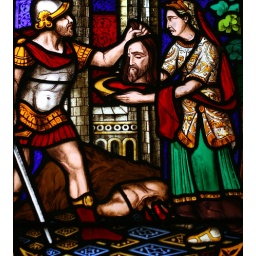
Detail from stained glass window in St John the Baptist Church, Buckland